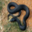
Label: snake